Billbergia pyramidalis

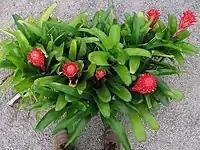
"Billbergia pyramidalis" var. "concolor" in cultivation

A perennial, clump-forming stemless bromeliad plant, it is adaptable, growing well as a terrestrial or epiphytic plant. When on the ground, plants quickly create large clumps, and when planted at the base of a tree, they will slowly climb the trunk. The strap-like, green-coloured, overlaying, leathery leaves are arranged in jar-shaped basal rosettes, with a central cup that keeps water, organic debris and insects, thus providing extra nutrients to be absorbed by the plant.